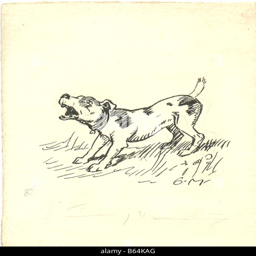
original pen and ink sketch by person of a barking dog